Marilyn Manson

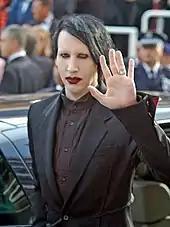
Manson at the 2006 Cannes Film Festival

Manson made his film debut in 1997, as an actor in David Lynch's "Lost Highway". Since then he has appeared in many minor roles and cameos, including "Party Monster"; then-girlfriend Rose McGowan's 1999 film "Jawbreaker"; Asia Argento's 2004 film "The Heart Is Deceitful Above All Things"; ""; "The Hire: Beat The Devil", the sixth installment in the BMW films series; and Showtime's comedy-drama TV series "Californication" in 2013, in which Manson portrayed himself. He also appeared on HBO's "Eastbound & Down", of which Manson is reportedly a longtime fan, and had lobbied to appear on for years; and ABC's "Once Upon a Time", for which he provided the voice of the character "Shadow".